Castle of Old Wick

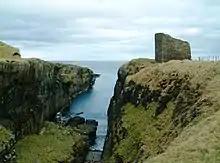
Remains of the Castle of Old Wick in 2005.

The Castle of Old Wick is a ruined castle near the town of Wick, Caithness, Scotland.